César Huanca

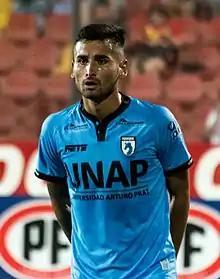
Huanca with Deportes Iquique in 2020

César Alejandro Huanca Araya (born 4 June 2001) is a Chilean professional footballer who plays as a forward for Unión San Felipe.